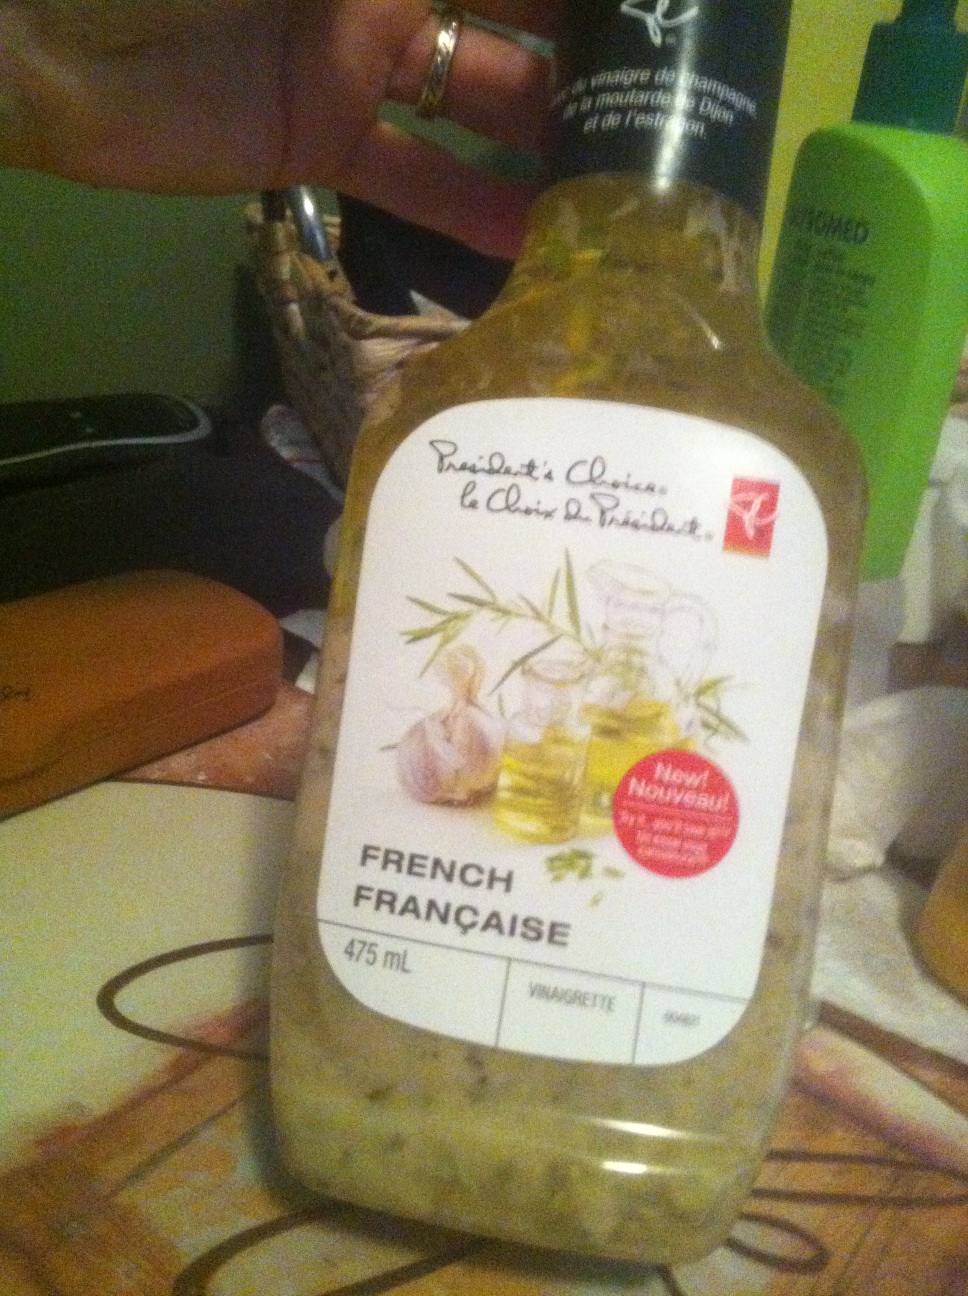Question: What flavor dressing is this please?
Answer: french